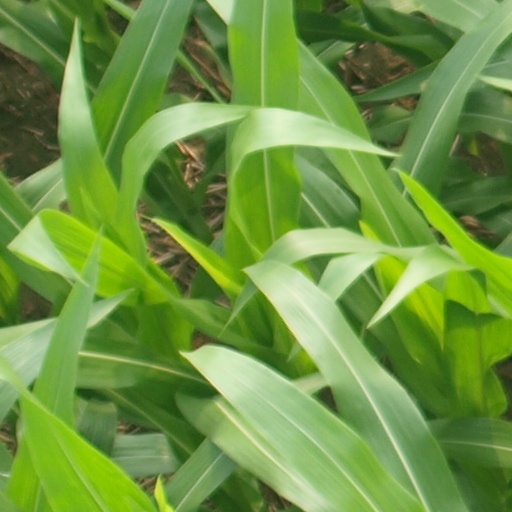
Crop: maize; corn